Otay Mountain Wilderness

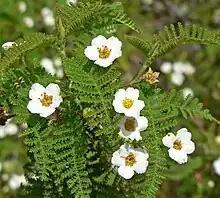
Southern mountain misery

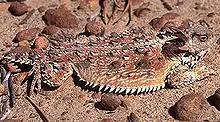
Coast horned lizard

The diversity of habitats within the wilderness area maintains a variety of indigenous fauna, including a number of rare or endangered species. The most numerous large animal is the mule deer.